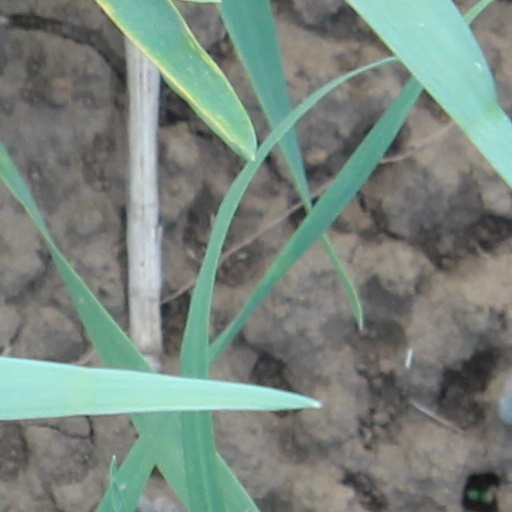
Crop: wheat